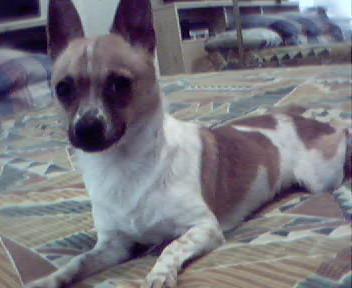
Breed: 420-n000124-Chihuahua